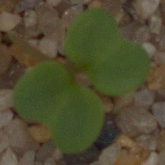
Label: charlock